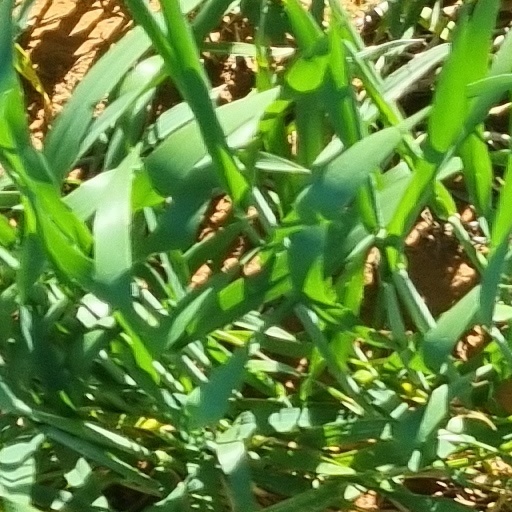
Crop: wheat